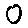
Label: 0